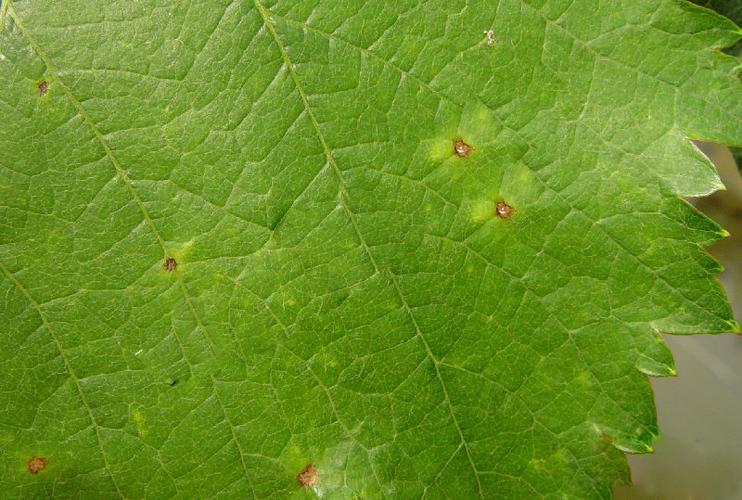
Plant: Grape
Disease: grape leaf spot